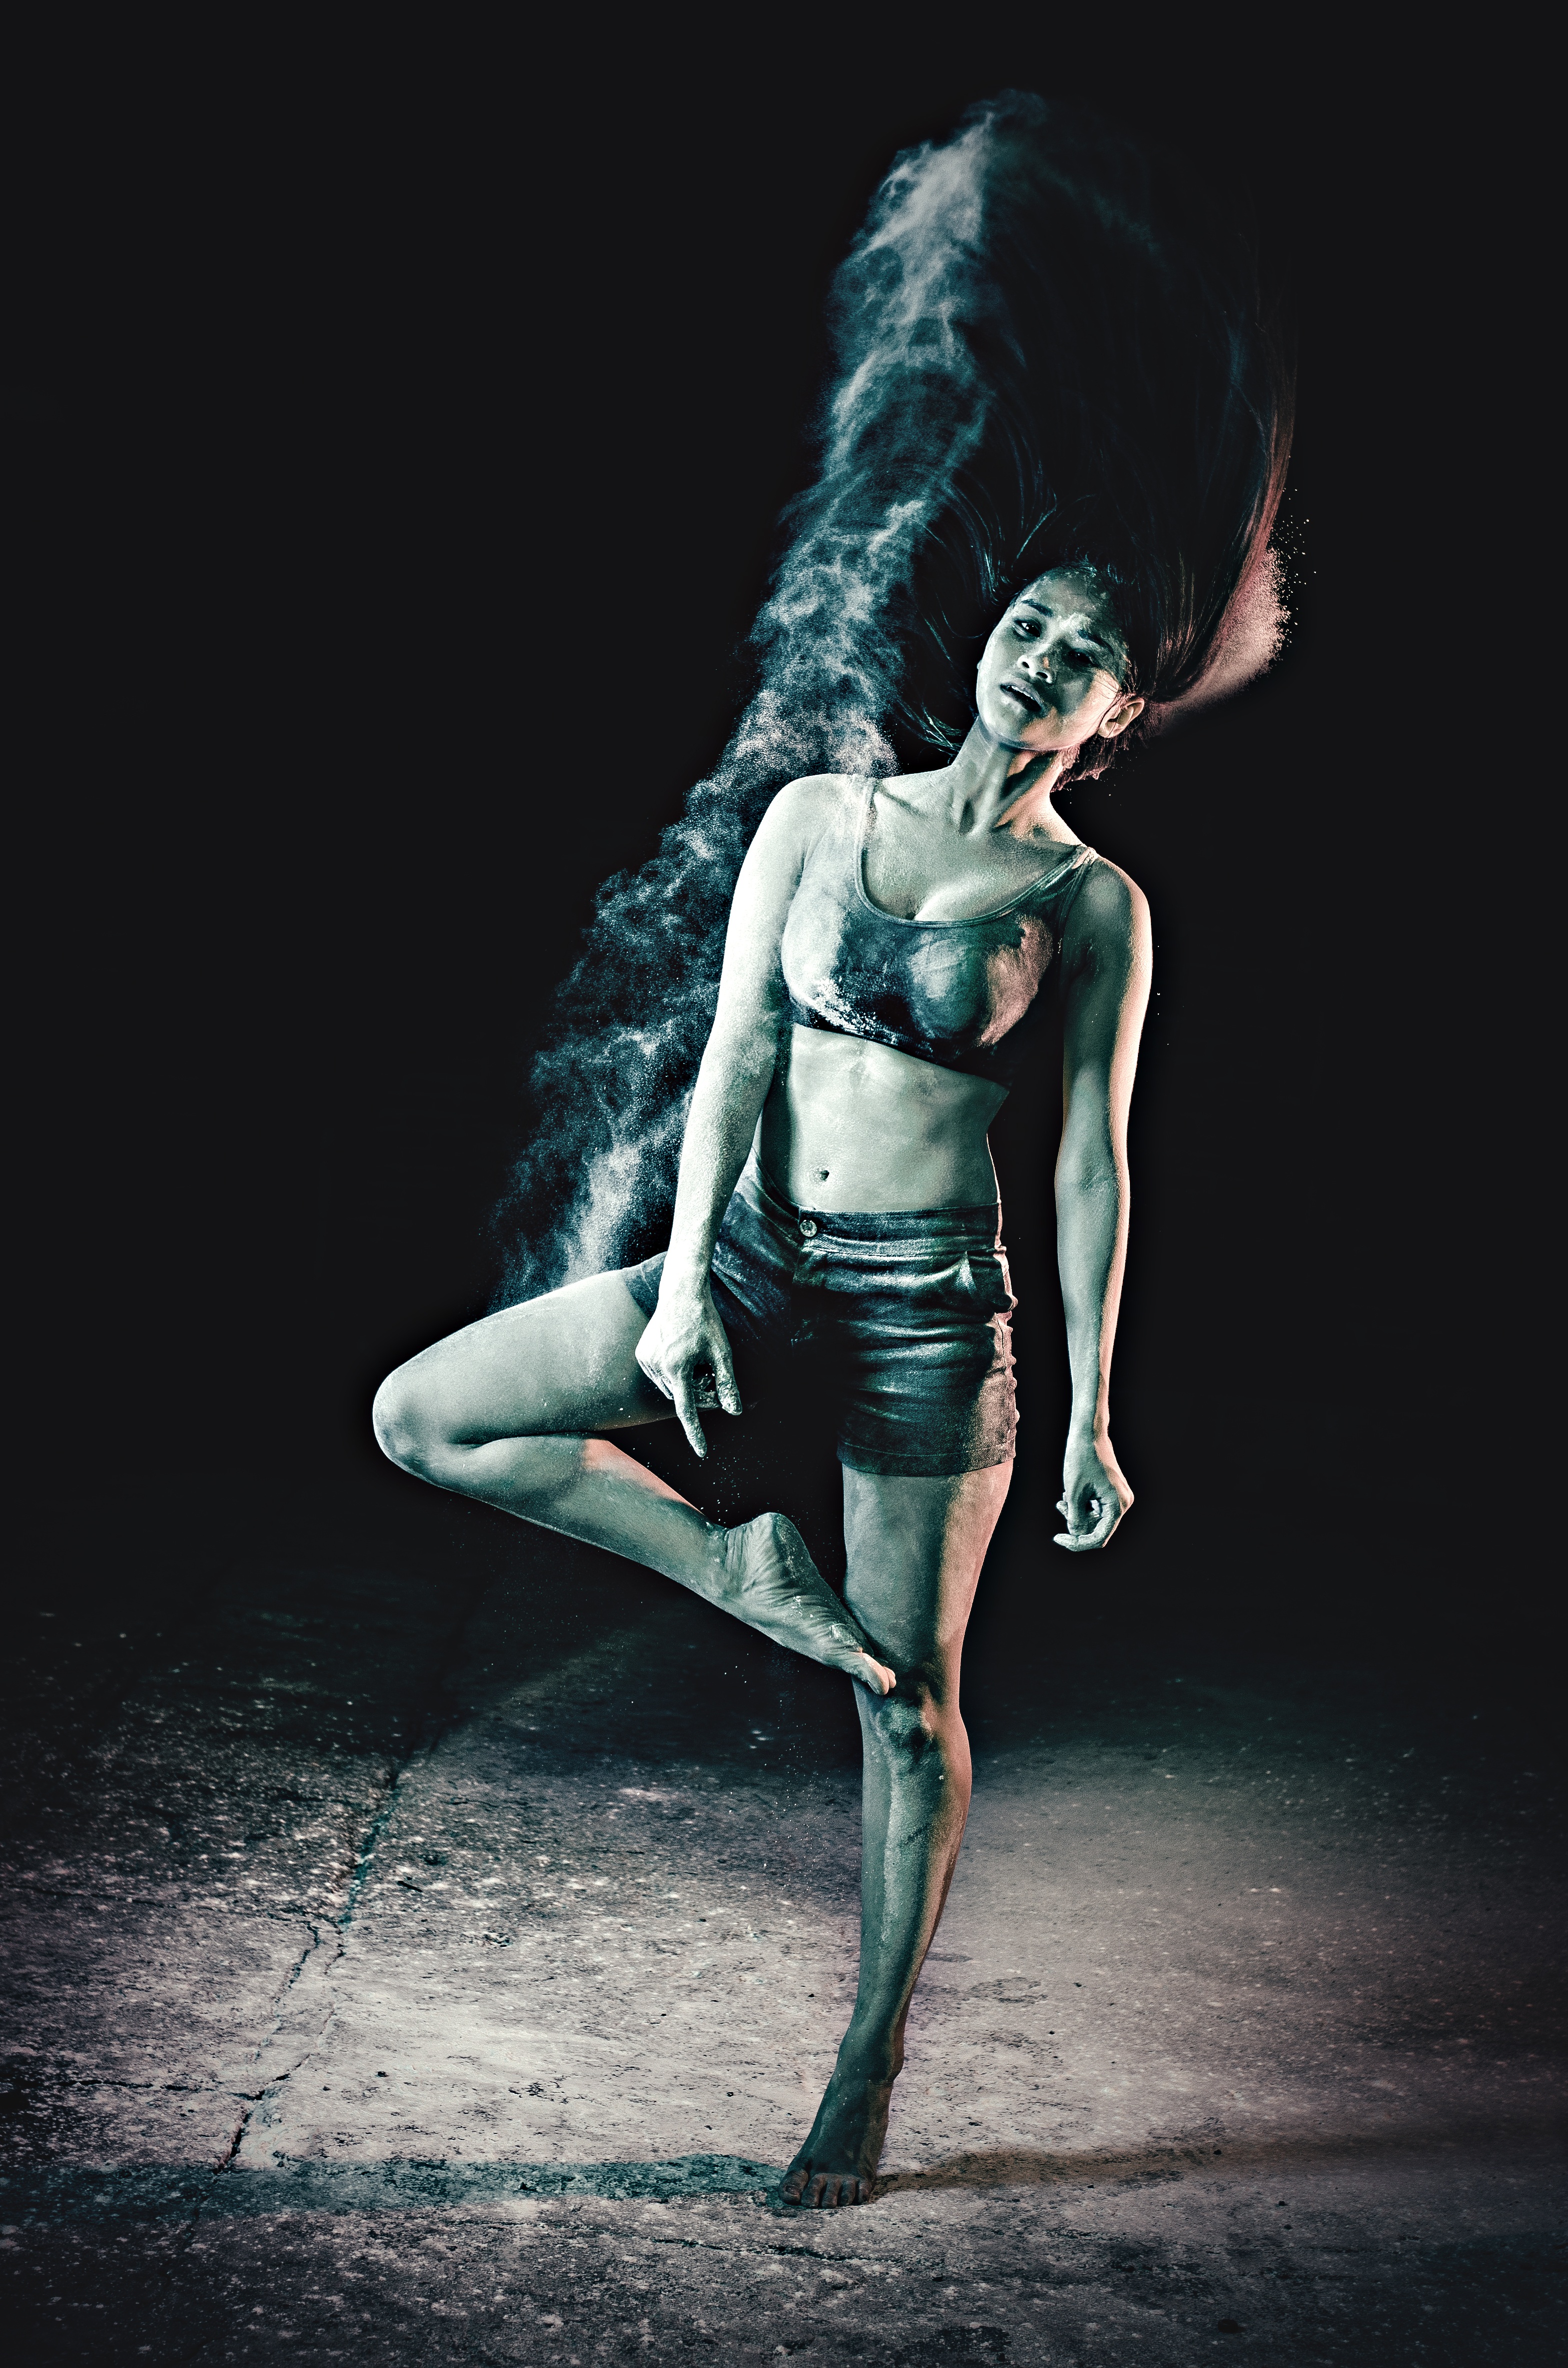
light, girl, woman, jump, smoke, motion, female, dance, artistic, artist, powder, ballet, dancer, performance art, art, sports, performance, arts, beauty, beautiful, elegant, entertainment, flour, performing arts, choreography, team sport, modern dance, concert dance, erotic dance